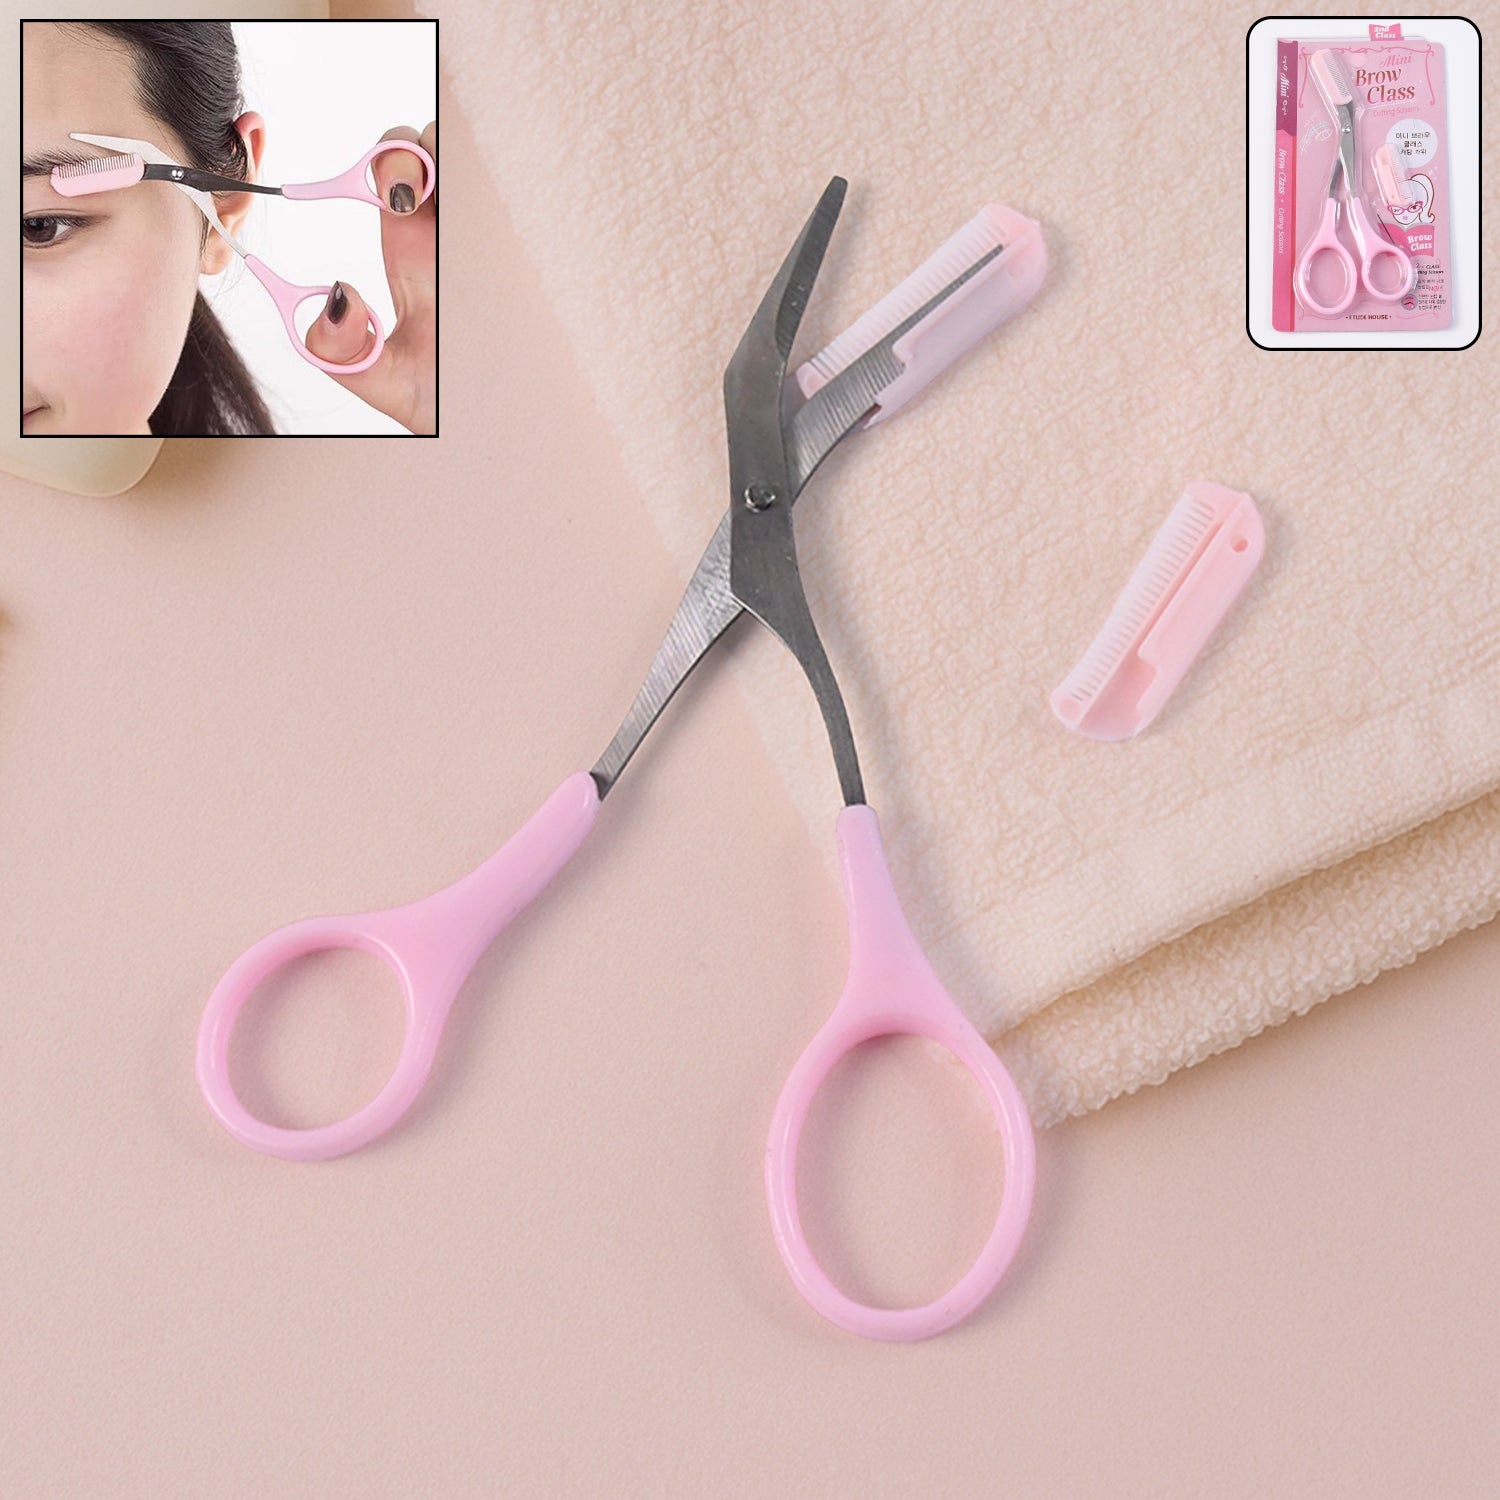
Mini Beow Class Cuttong Scissors (1 set)
Brand: atmanna.in
Eyebrow Scissors with 2 Comb – Precision Brow Grooming and Trimming Tool for Women – Stainless Steel Blades with Safety Comb Description:- Shape and define your brows effortlessly with the 2-in-1 Eyebrow Scissors with Comb. Designed for accuracy and ease, this grooming essential combines stainless steel trimming blades with a detachable comb attachment to ensure even and safe cutting. Whether you're tidying up or creating a sleek arch, this tool helps keep your brows perfectly manicured at home. Key Features: 2-in-1 Design Features integrated comb and scissors for controlled trimming in one step. Detachable Safety Comb Prevents over-trimming and ensures even eyebrow length. Stainless Steel Blades Sharp, rust-resistant blades for clean, precise cuts. Ergonomic Grip Comfortable plastic handles designed for steady hand control. Compact & Travel-Ready Lightweight and easy to carry in a vanity pouch or handbag. Ideal For:- Eyebrow shaping and grooming Beginners and professionals Travel-friendly grooming kits Use with or without eyebrow stencils Product Specifications:- Material: Stainless steel blade + plastic handle and comb Comb: Removable and washable Quantity: 1 set (scissors + 2 comb) Dimension:- Volu. Weight (Gm) :- 34 Product Weight (Gm) :- 20 Ship Weight (Gm) :- 34 Length (Cm) :- 15 Breadth (Cm) :- 8 Height (Cm) :- 1
Category: Health & Beauty > Personal Care > Cosmetics > Cosmetic Tools > Makeup Tools > Eyebrow Stencils